Liangzhu culture

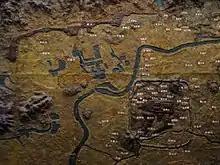
Model of Liangzhu city

The culture possessed advanced agriculture, including irrigation, paddy rice cultivation and aquaculture. Houses were often constructed on stilts, on rivers or shorelines.